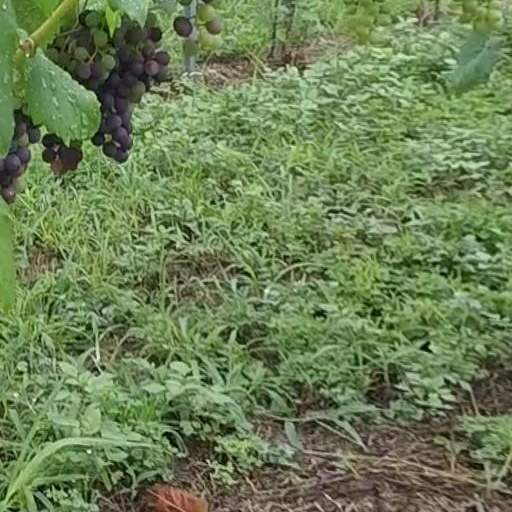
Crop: grape